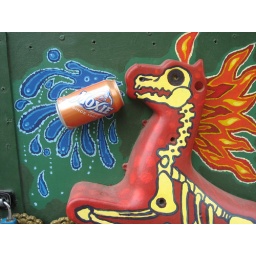
truck spotted in Acadia